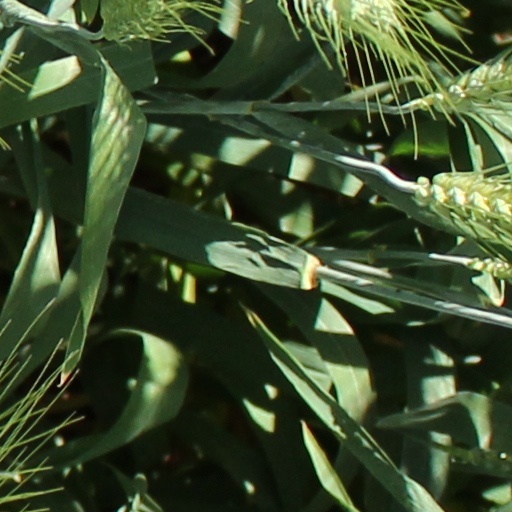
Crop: wheat